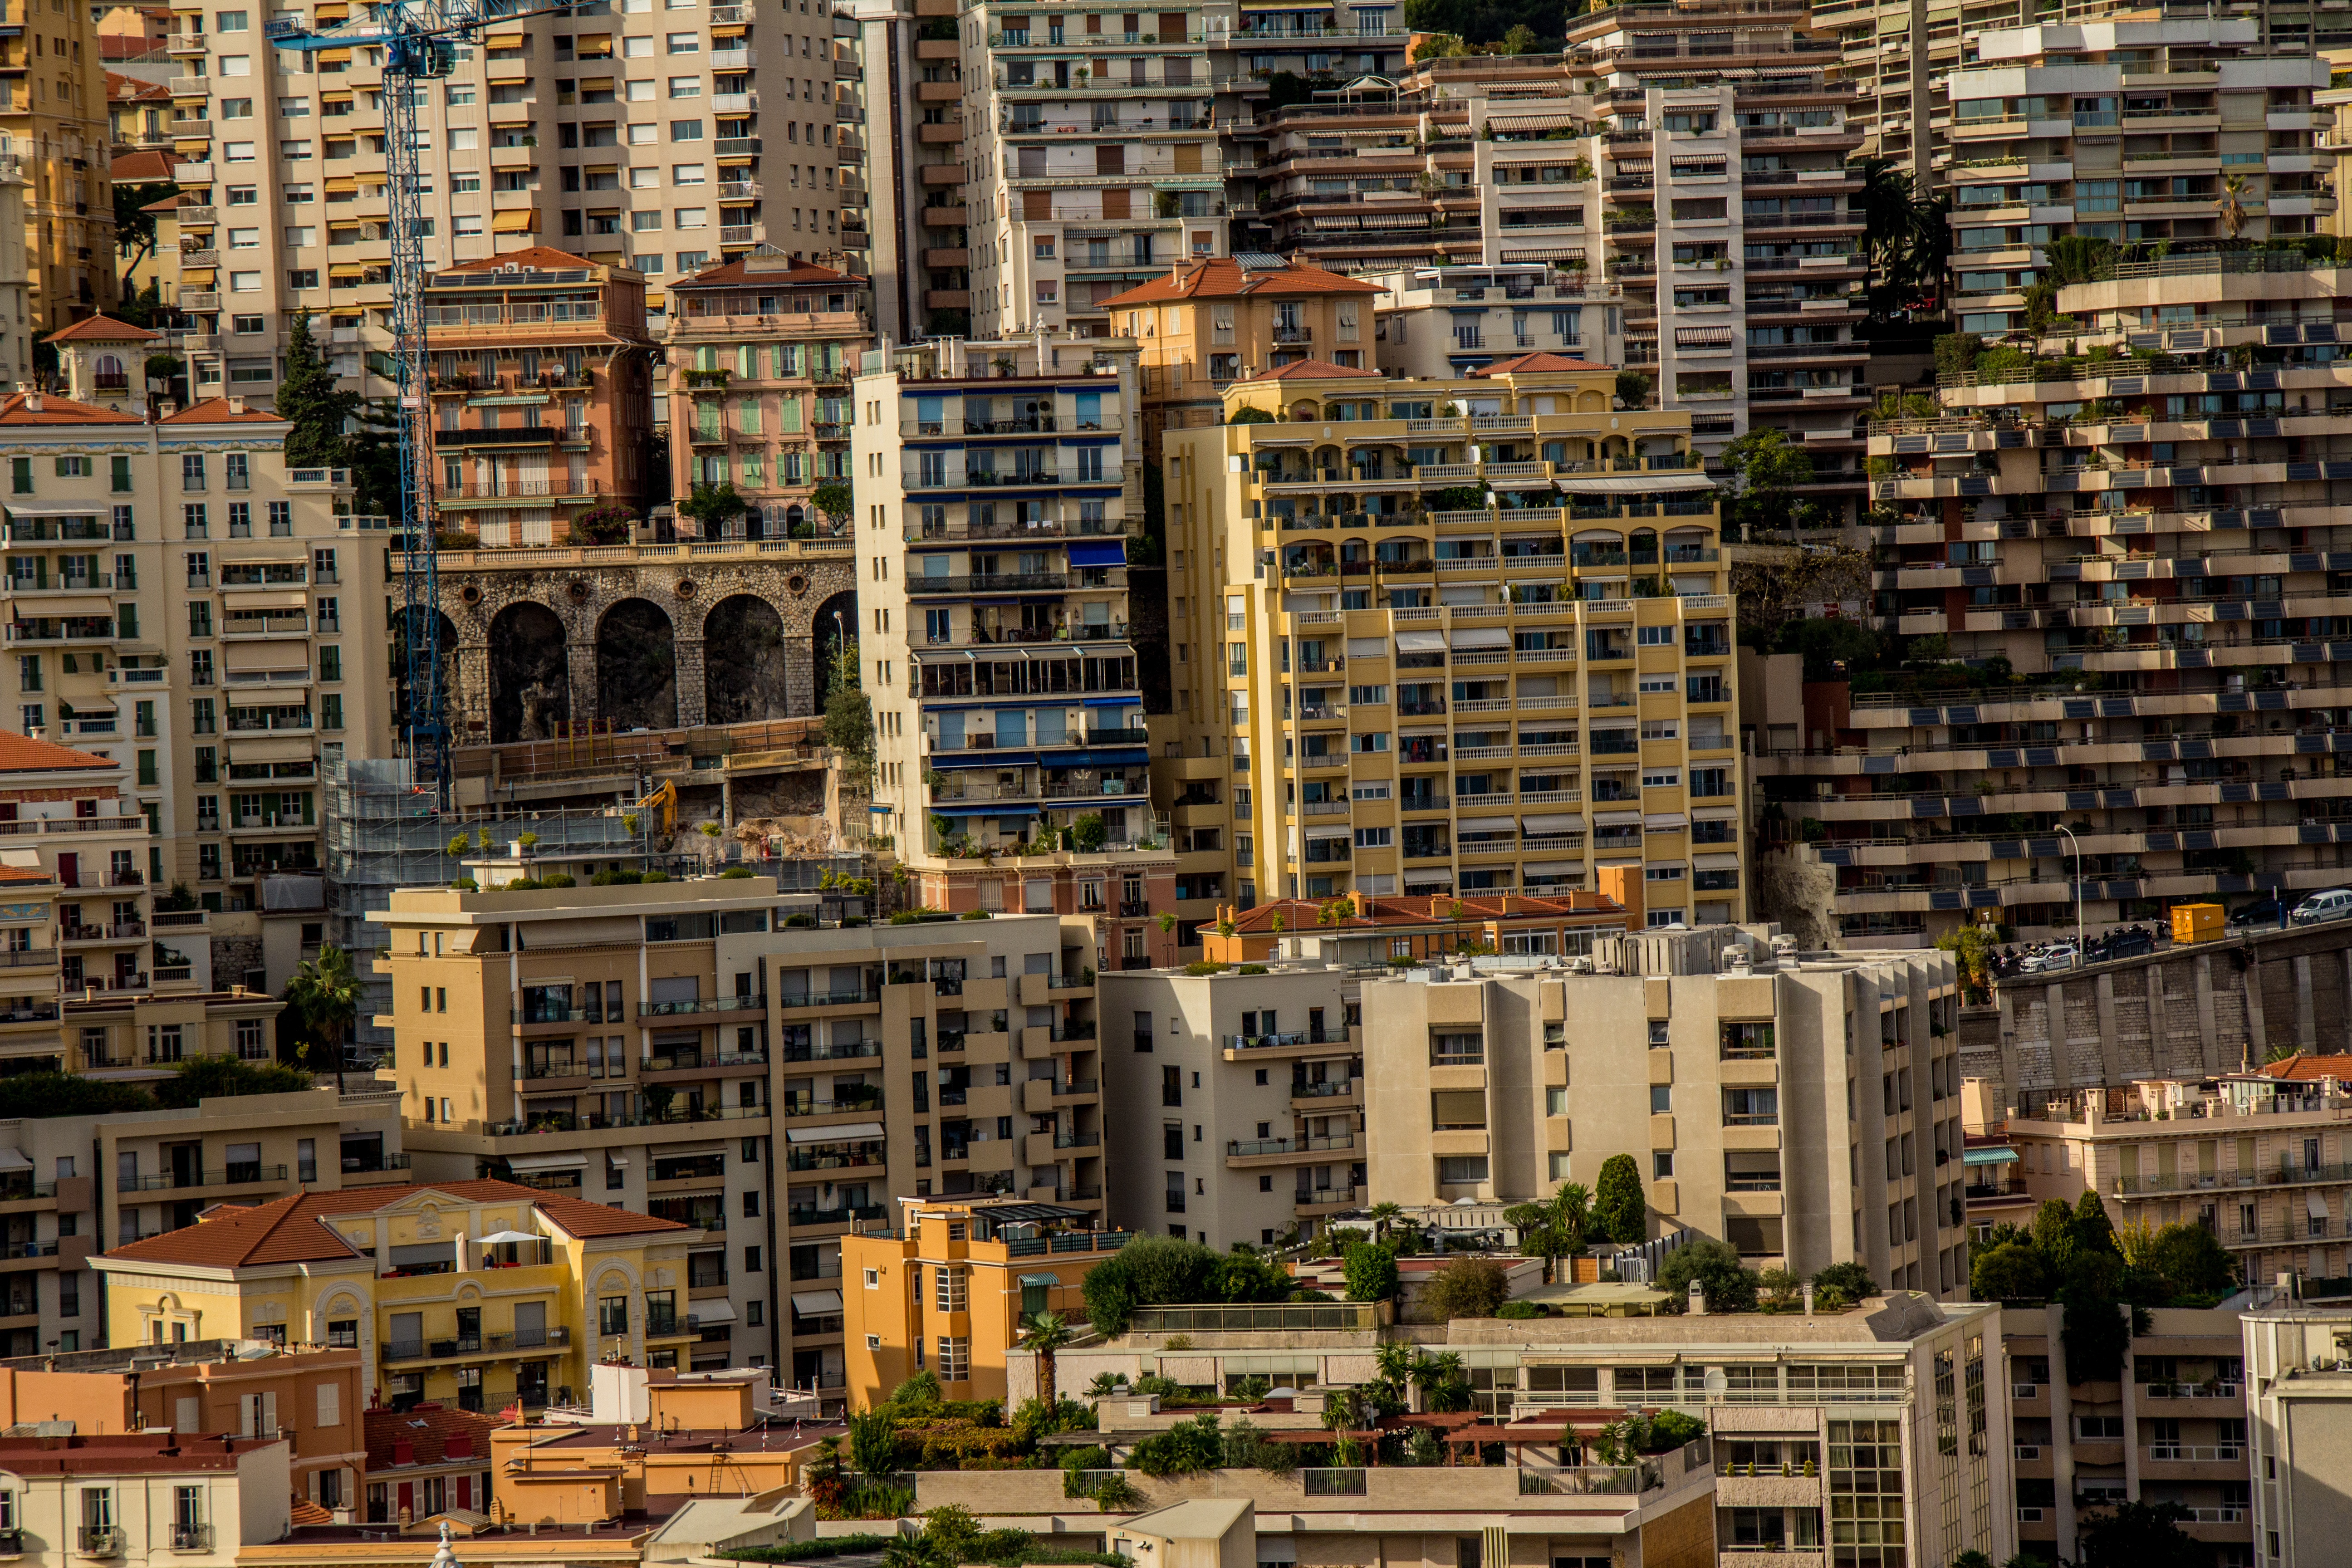
architecture, skyline, town, building, city, skyscraper, cityscape, downtown, suburb, living room, tower block, skyscrapers, apartments, homes, monaco, pushed, metropolis, condominium, neighbourhood, eng, principality of monaco, settled, aerial photography, city state, hillside location, urban area, residential area, human settlement, metropolitan area